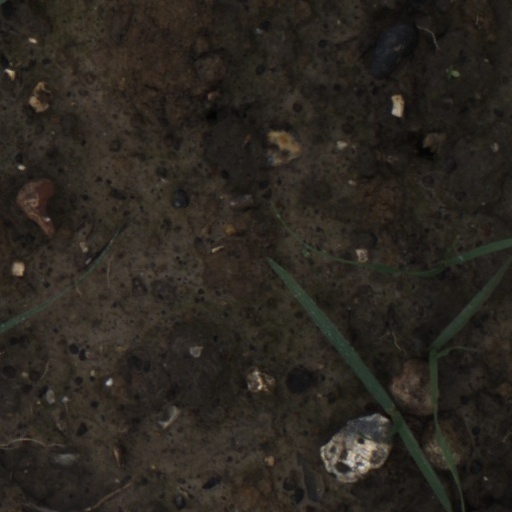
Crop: wheat